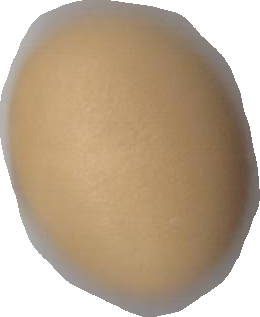
Variety: Dega